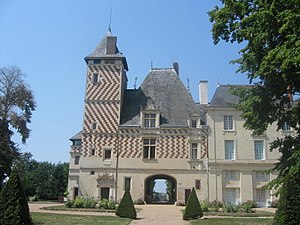
Slottene i Loire / Liste og placering af slottene i Loire
Slottene i Loire er en samlebetegnelse for en gruppe af slotte, der alle er placeret i nærheden af Loiredalen i Frankrig. Langt størstedelen af slottene er bygget under den franske Renaissance, på et tidspunkt hvor det franske hof, opholdt sig i regionen.